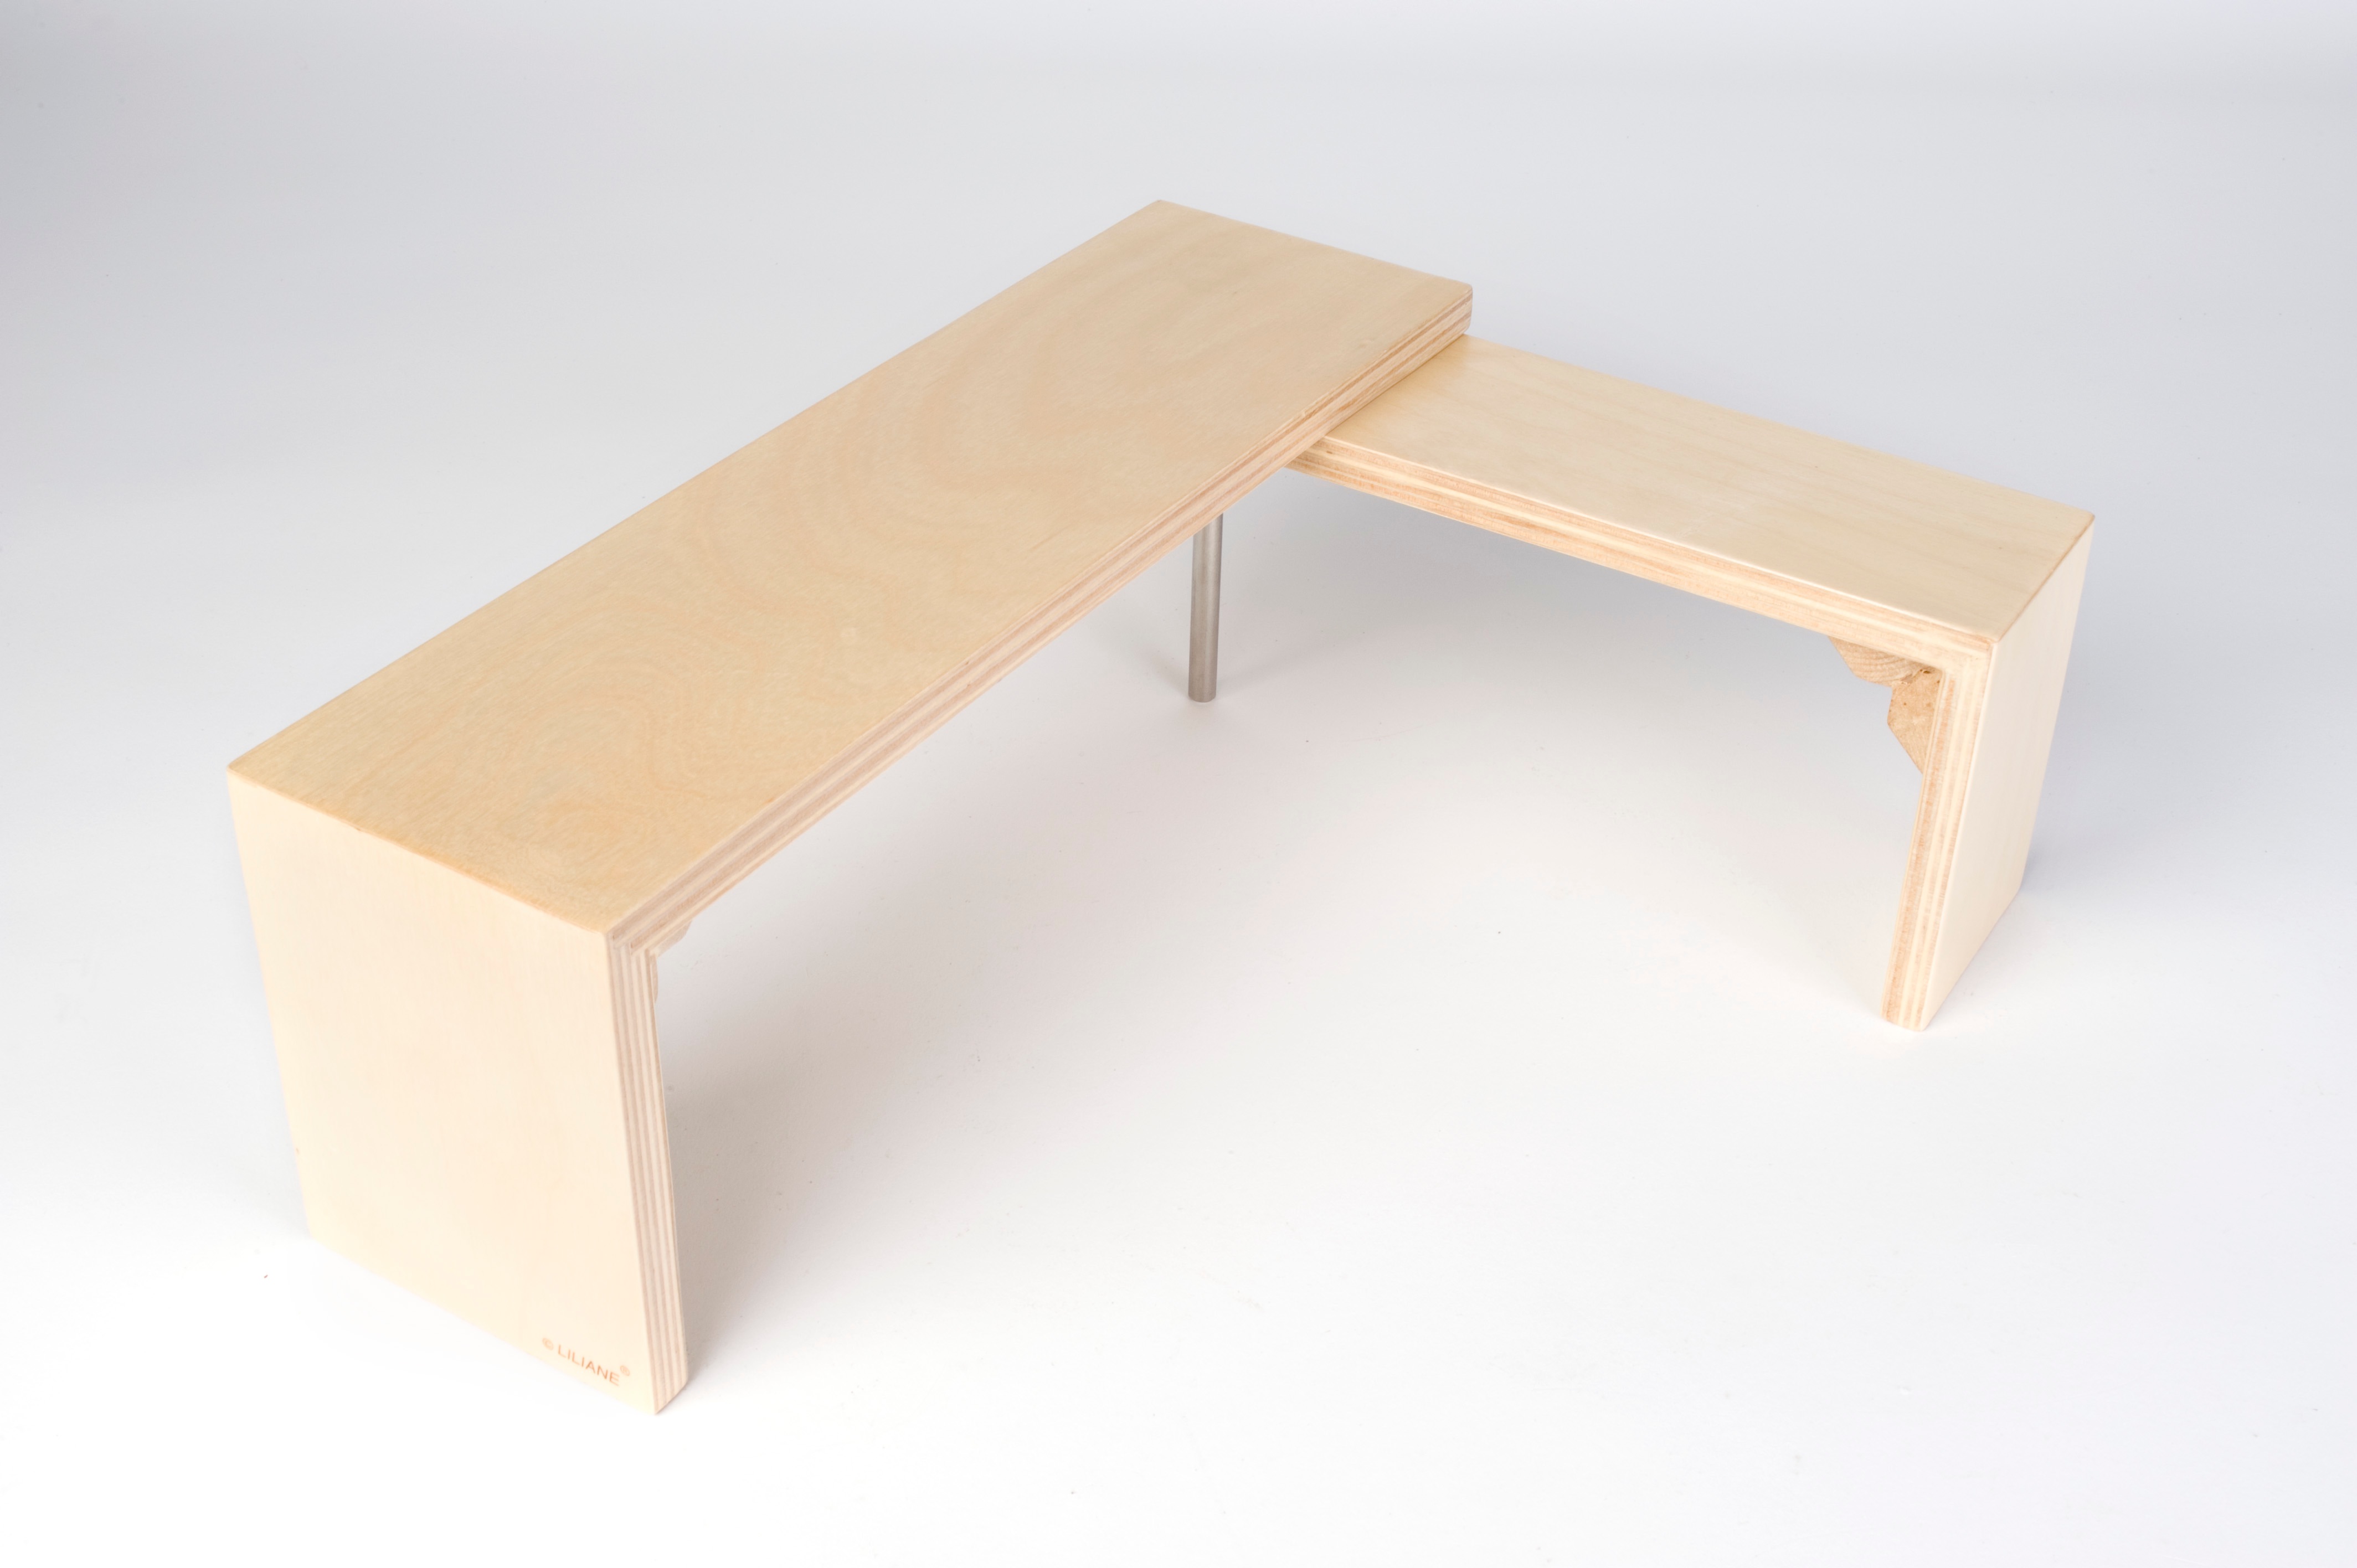
desk, table, wood, bench, chair, shelf, furniture, coffee table, rectangle, plywood